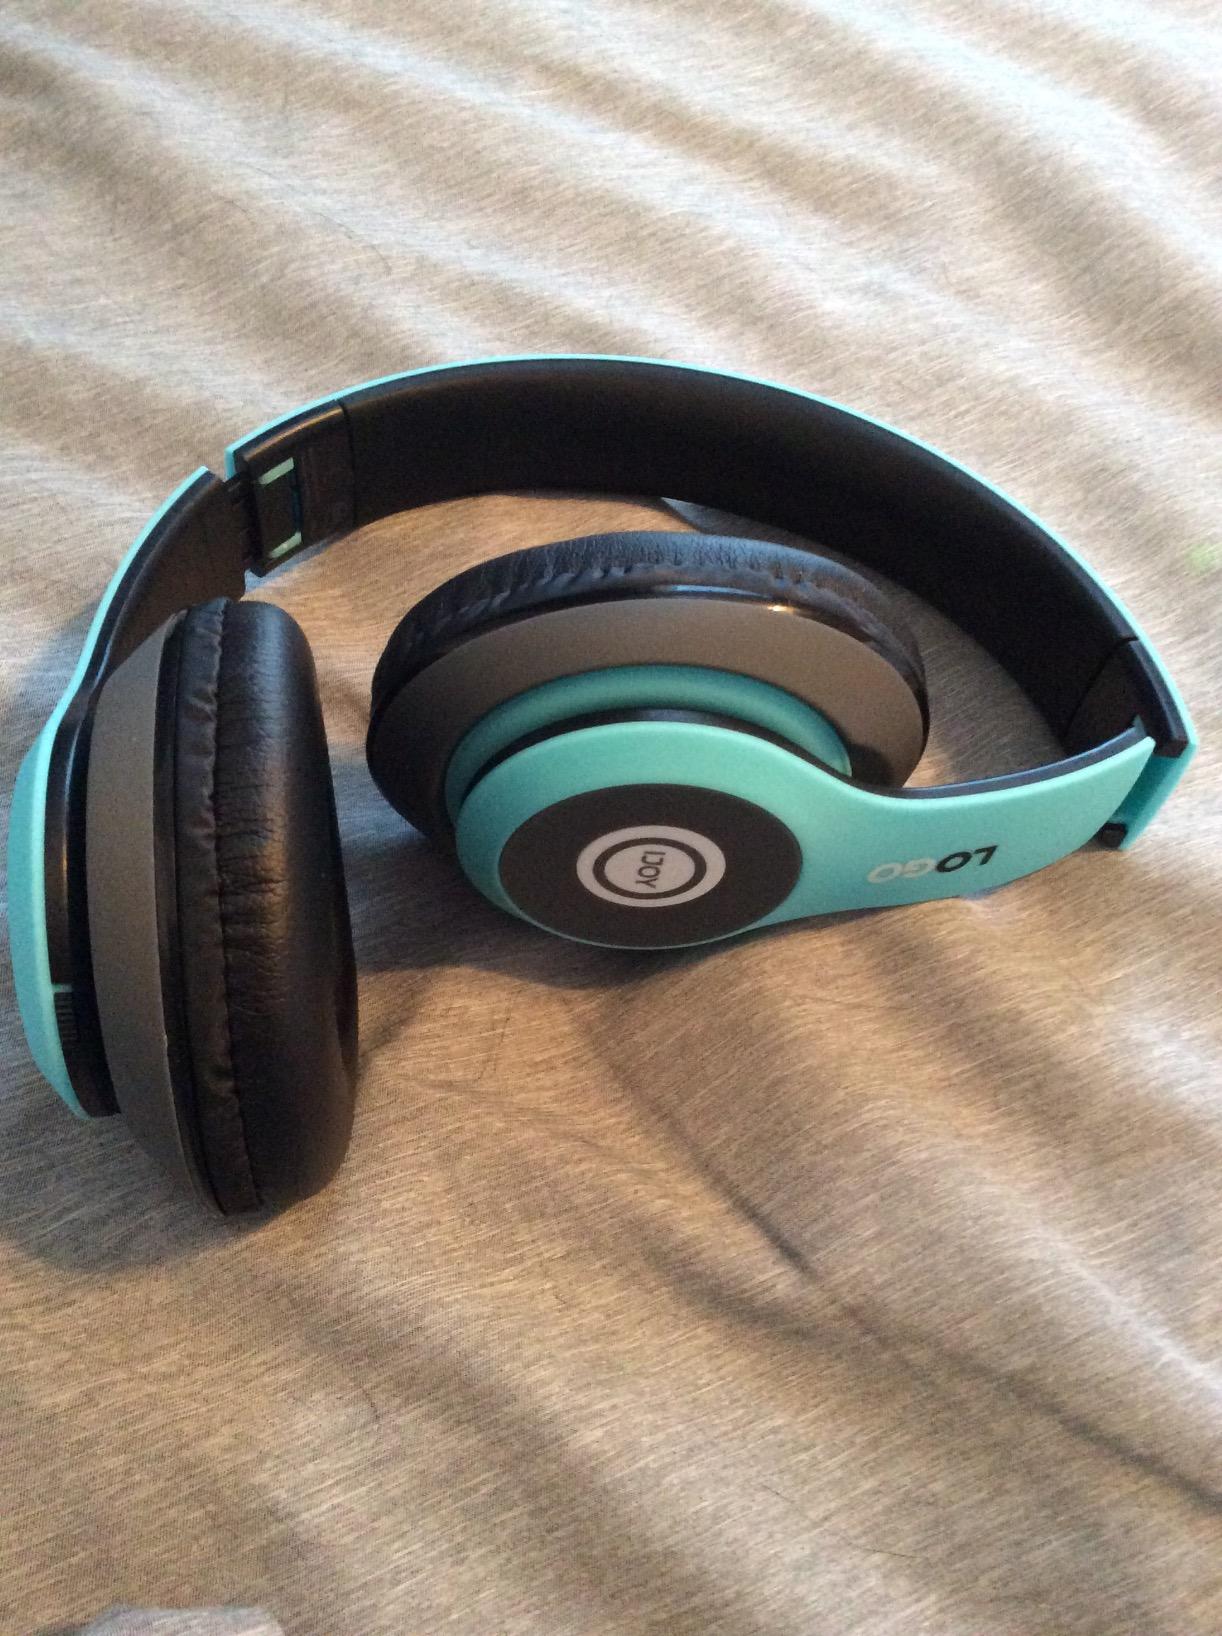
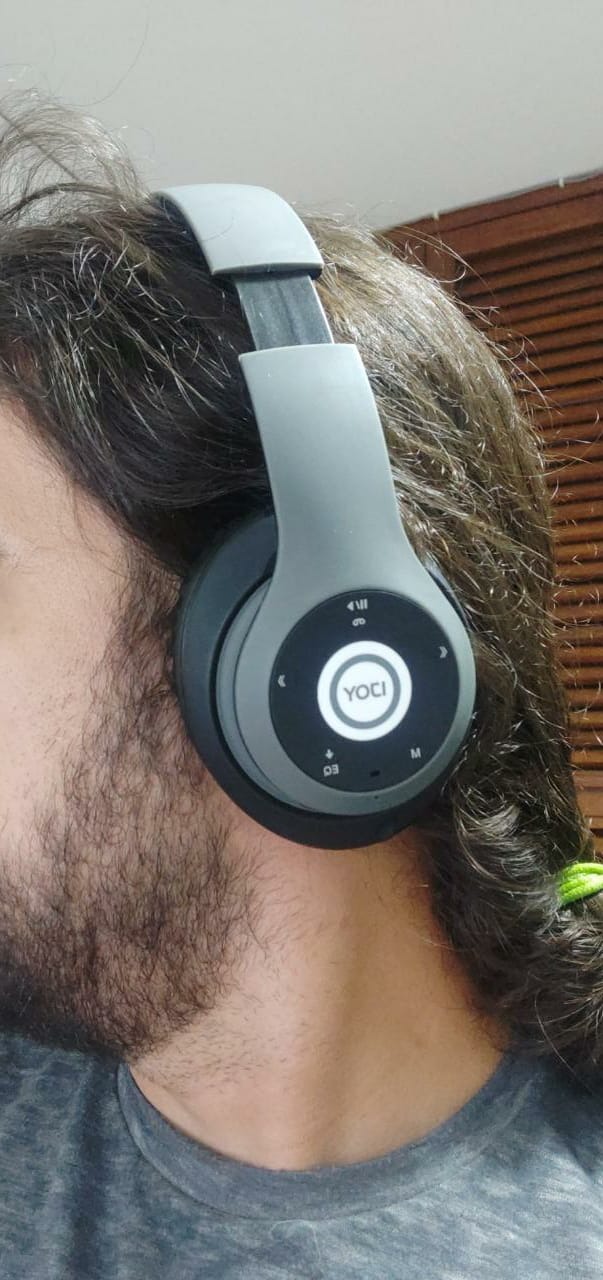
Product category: headphones
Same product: no